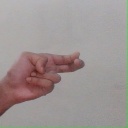
अक्षर: ह